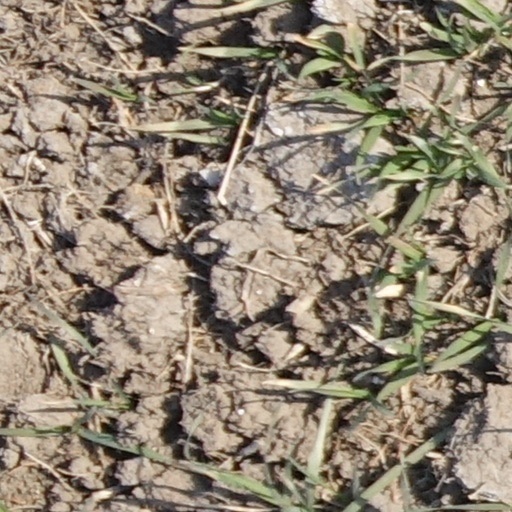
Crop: wheat